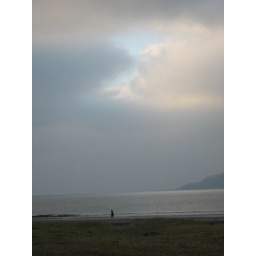
Storm clouds over beach